Bruno Lanvin

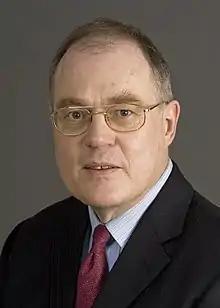

Bruno Lanvin is a French business academic and researcher. He is the Executive Director for Global Indices at INSEAD. From 2007 to 2012, he was the Executive Director of INSEAD’s eLab, managing INSEAD’s teams in Paris, Singapore and Abu Dhabi.